Memphis Redbirds

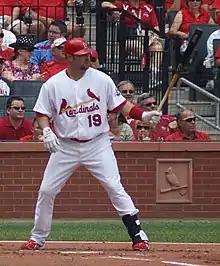
Nick Stavinoha, with the Redbirds from 2007 to 2011, is the team's all-time leader in games played (479), RBI (316), doubles (96), hits (531), and home runs (74).

The team finished each of the next three seasons in fourth place—2001 (62–81), 2002 (71–71), and 2003 (64–79). The 2002 campaign was a particularly tight race within the American Conference East Division, as the fourth-place Redbirds were a mere three games behind first-place Oklahoma. Tom Spencer became manager of the Redbirds in 2013 but was replaced midseason by Danny Sheaffer. Memphis hosted the Triple-A All-Star Game at AutoZone Park in 2003. Players Jason Bowers, Matt Duff, and Jason Ryan represented Memphis, as they were elected to the PCL All-Star Team.